Wilco

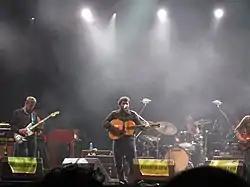
Wilco performing in support of "Sky Blue Sky" at Festival Internacional de Benicàssim on July 20, 2007

Wilco streamed the album online on March 3, 2007, and offered the song "What Light" as a free MP3 download. Further publicizing the album, Wilco licensed several songs from the "Sky Blue Sky" recording sessions for use in a Volkswagen advertising campaign. The move was criticized by both critics and fans; Wilco responded by noting that they had previously done advertising campaigns with Apple Inc. and Telefónica Móviles (Movistar). The album was released on May 15, 2007, and was a commercial success: it sold over 87,000 copies in its first week and peaked in the top five in the U.S. album charts. It was a top forty hit in seven other countries.